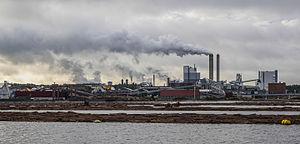
Kaukas est le quartier numéro 32 de Lappeenranta en Finlande.